Annie C. Stewart Memorial Fountain

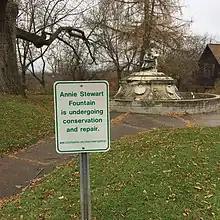
2016, Current condition of the fountain

In the summer of , two boys seriously damaged and broke off one of the triton's arms with a hammer. Another group of boys destroyed the same triton in . The one remaining triton was moved from the fountain for safekeeping and is currently missing. Time and weather have continued to deteriorate the fountain and the sculptures.